Munich

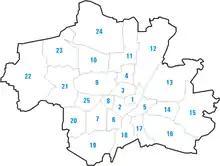

Munich and its urban sprawl emerged as the leading German high tech region during the 1980s and 1990s. The urban economy of Munich became characterized by a dynamic labour market, low unemployment, a growing service economy and high per capita income. Munich is home of the famous Nockherberg Strong Beer Festival during the Lenten fasting period (usually in March). Its origins go back to the 17th/18th century, but has become popular when the festivities were first televised in the 1980s. The fest includes comical speeches and a mini-musical in which numerous German politicians are parodied by look-alike actors.